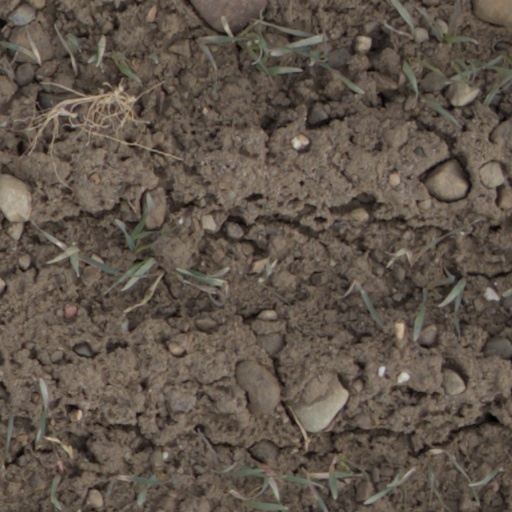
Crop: wheat